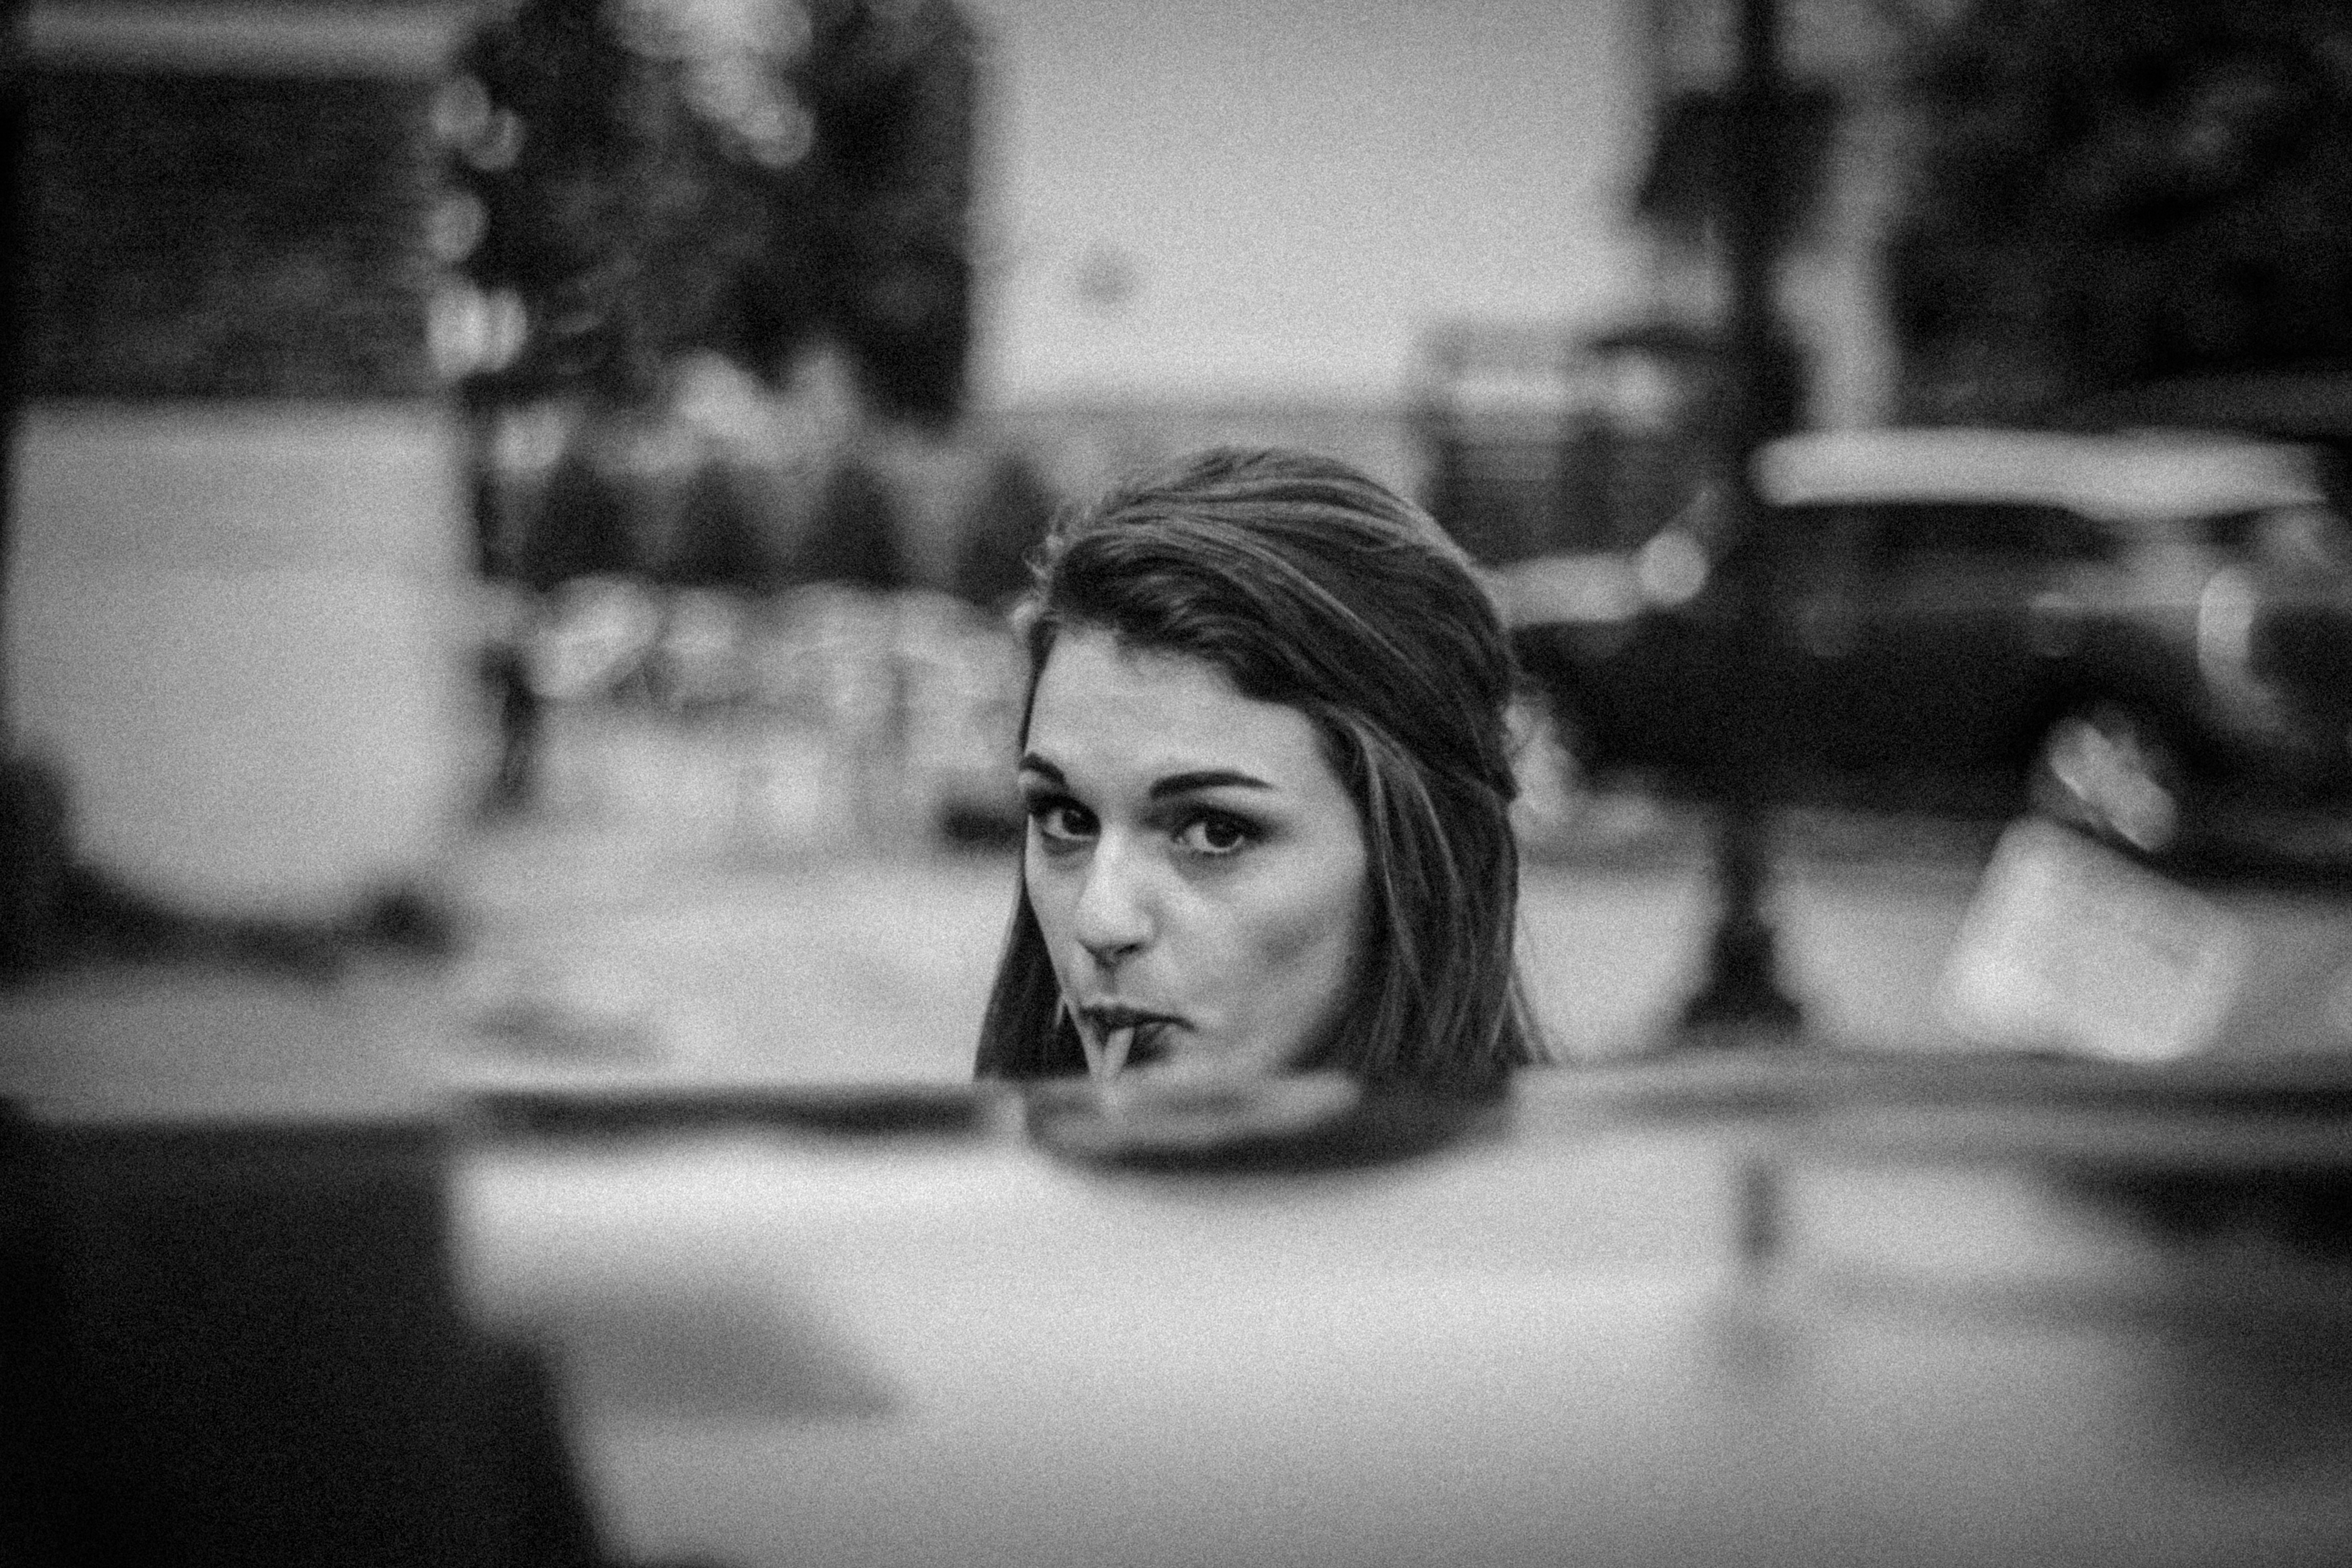
person, black and white, woman, white, photography, sitting, darkness, black, monochrome, photograph, snapshot, beautiful, emotion, monochrome photography, film noir, human positions